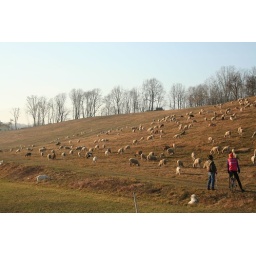
A field in front of my house